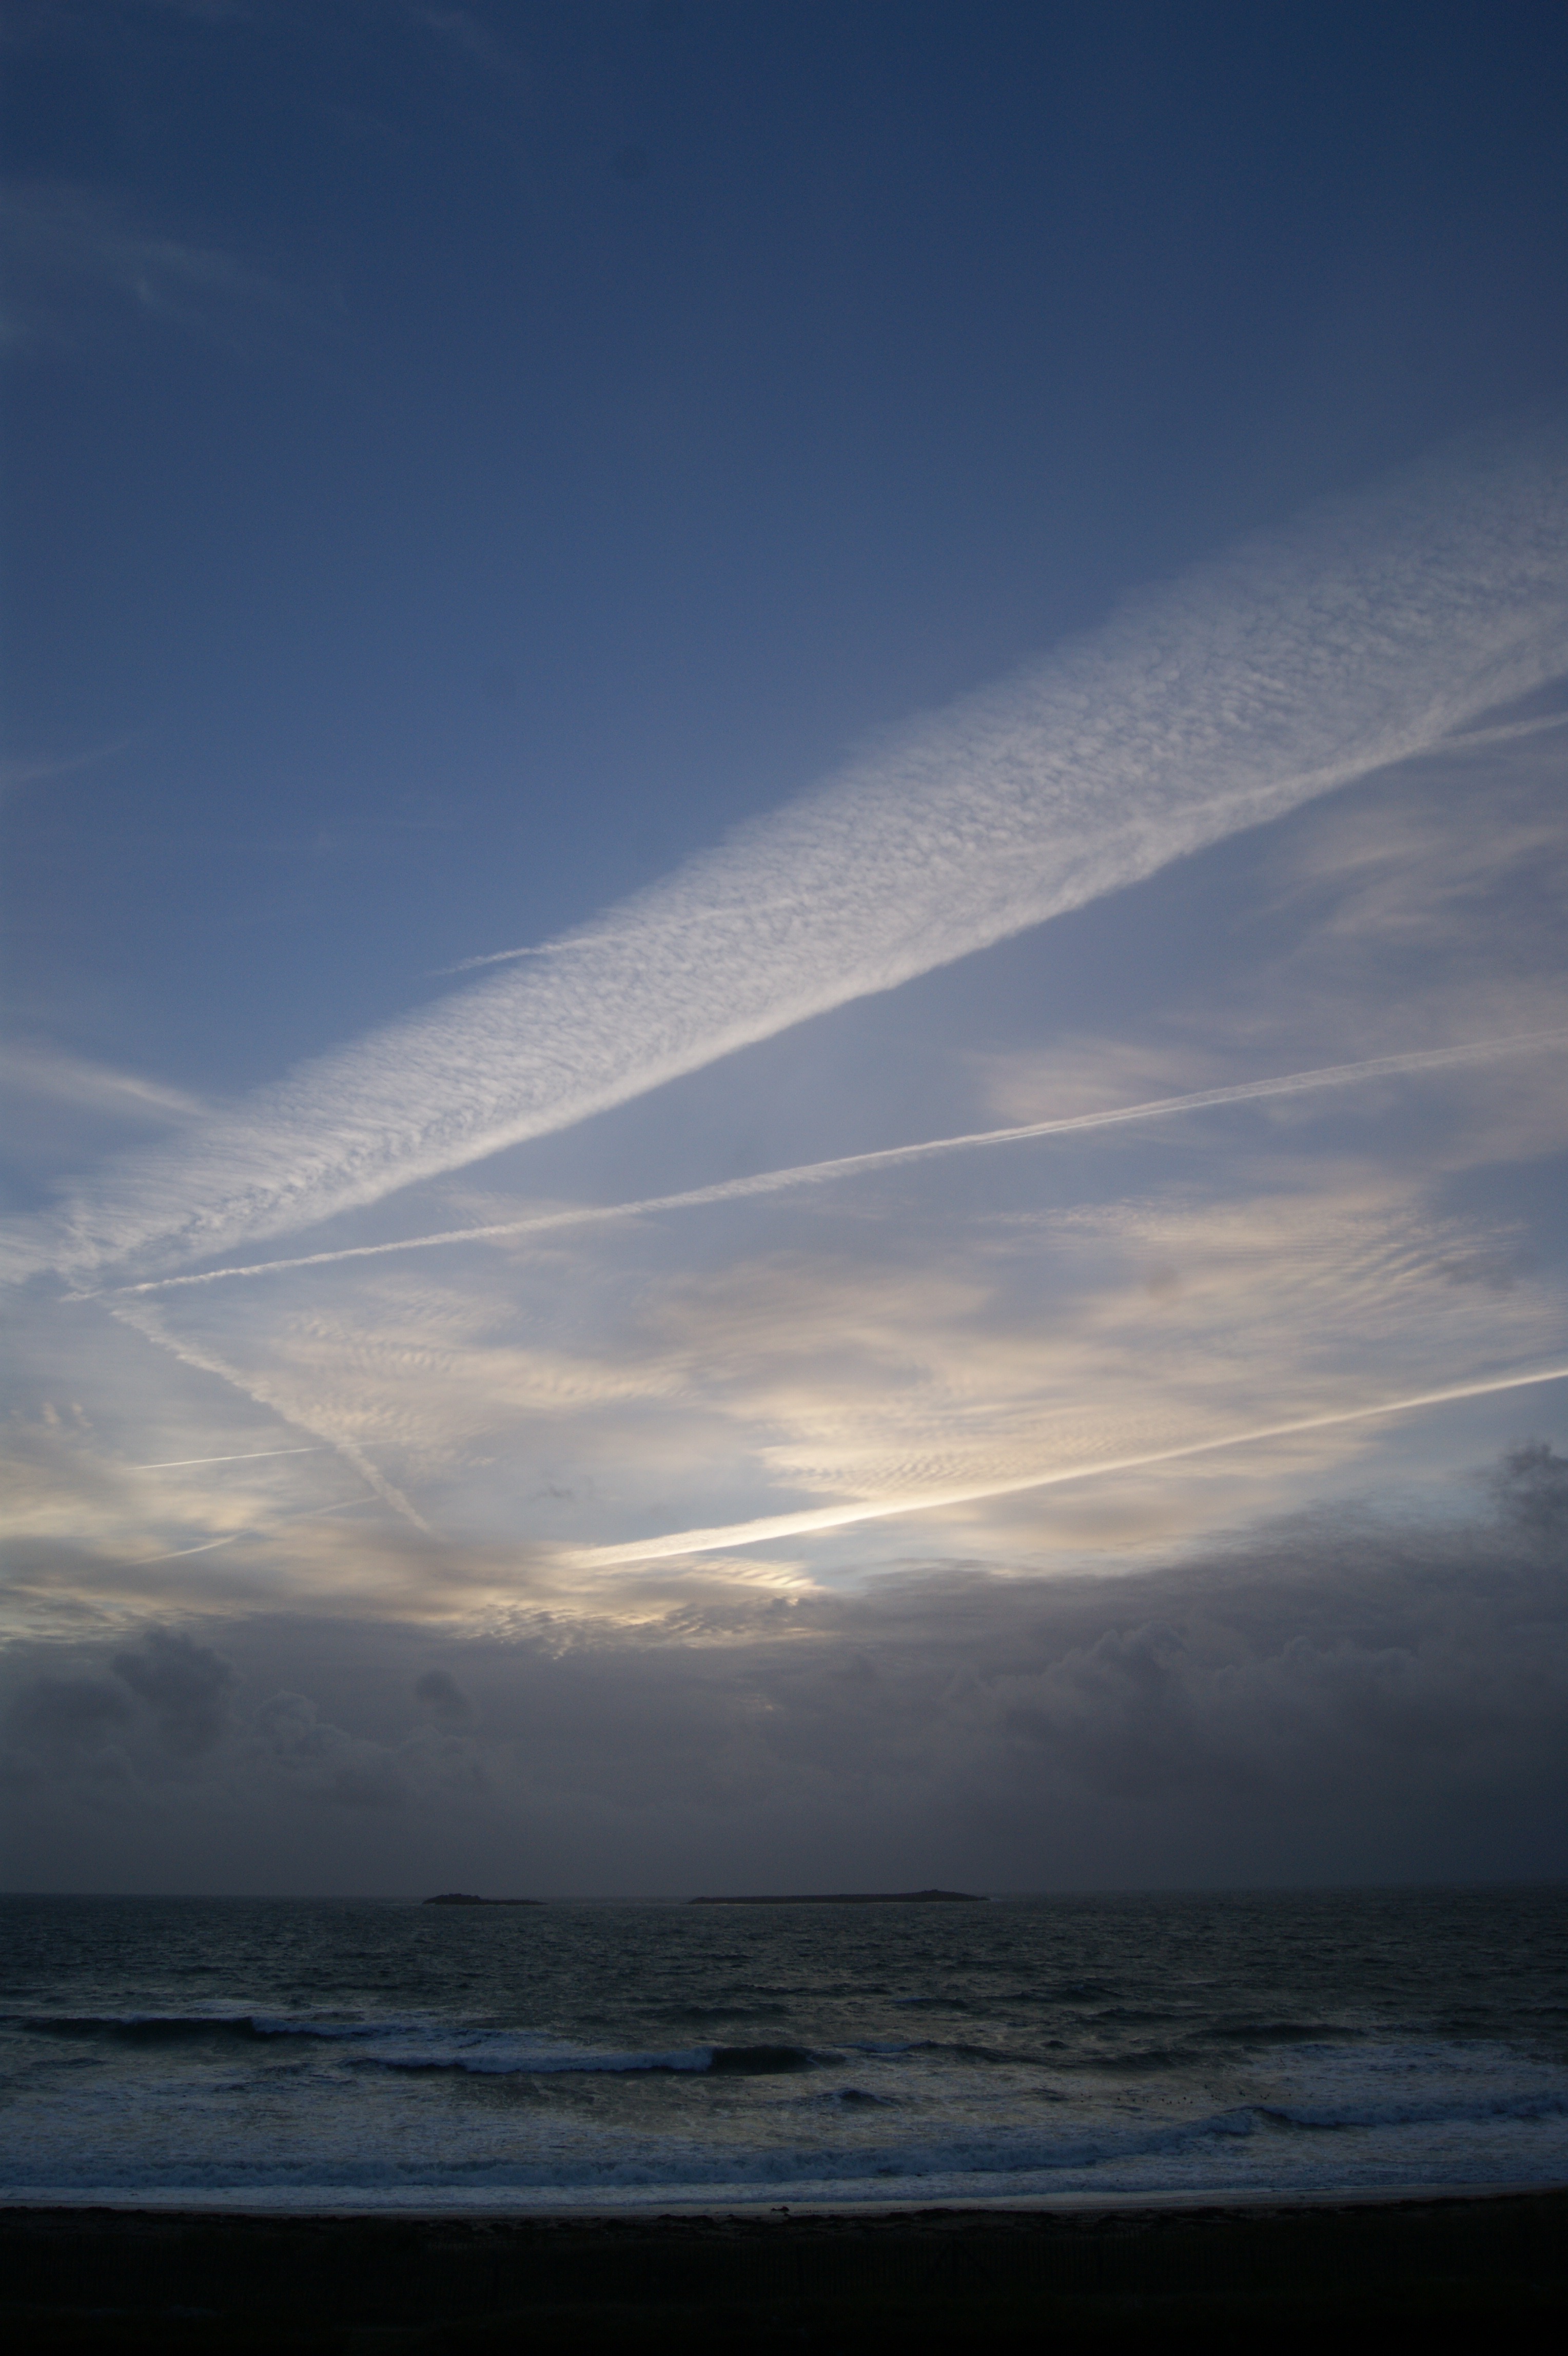
beach, sea, coast, sand, ocean, horizon, light, cloud, sky, sun, sunrise, sunset, sunlight, morning, shore, wave, dawn, atmosphere, home, dusk, evening, reflection, weather, body of water, clouds, wide, brittany, meteorological phenomenon, atmospheric phenomenon, atmosphere of earth, wind wave